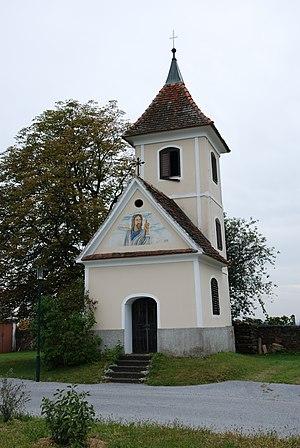
Reichendorf est une ancienne commune autrichienne du district de Weiz en Styrie.